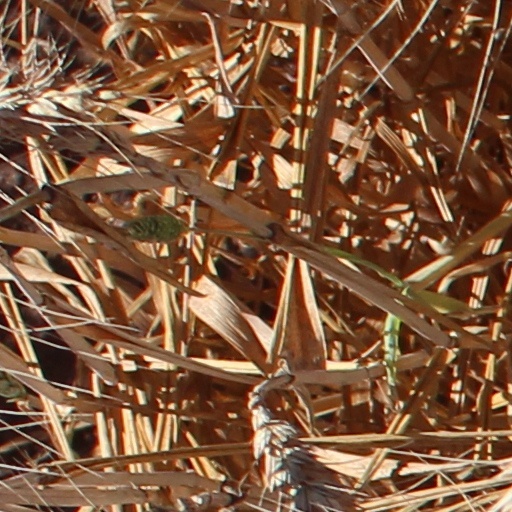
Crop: wheat